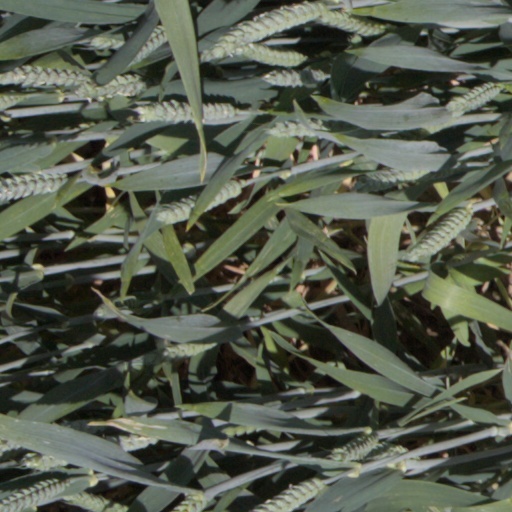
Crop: wheat